History of metallurgy in the Urals

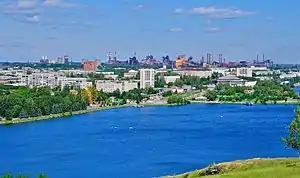
Panorama of Nizhny Tagil and the Nizhny Tagil (Novo Tagil) Metallurgical Plant.

Due to supply disruptions and salary delays in the summer and autumn of 1918, anti-Soviet demonstrations took place at the Ural factories. By July 1918, out of 89 Ural blast furnaces, 51 were in operation, and 59 of 88 open-hearth furnaces were in operation. In August, Soviet power was overthrown in Izhevsk and Votkinsk. At the same time, the Regional Government of the Urals was formed in Yekaterinburg, the Ural Industrial Committee was created to manage the industry, the Main Directorate of Mining Affairs of the Urals was established to manage the mining industry, which was transformed in December into the Ural Mining Administration. On August 19, the Provisional Regional Government of the Urals, in its declaration, announced its intention to return the factories to their previous owners. By December 10, 1918, only 36 mining and 9 small and medium-sized coal enterprises in the Urals and Siberia were denationalized. All these changes had practically no effect on the real state of the Ural industry. The plans of the to subsidize the Ural factories also did not come true. The situation was aggravated by the complete dependence of the inhabitants of the factory settlements on the work of enterprises and the political struggle of the provisional governments. In late 1918 - early 1919, the enterprises of Verkh-Isetsky, Revdinsky, Shaitansky, Zlatoustovsky, and a number of other districts were stopped.